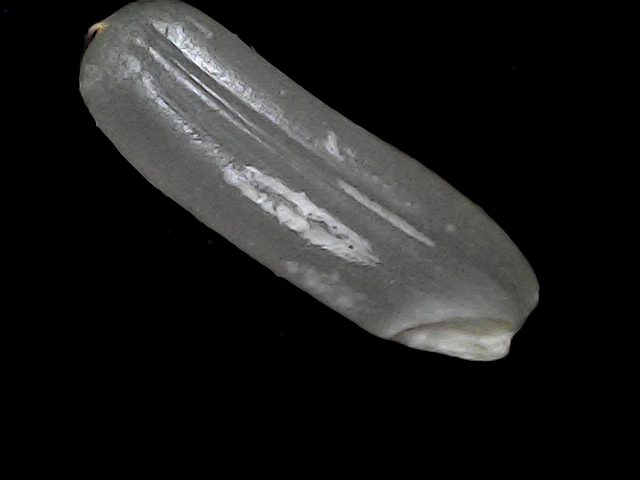
Rice variety: BD75